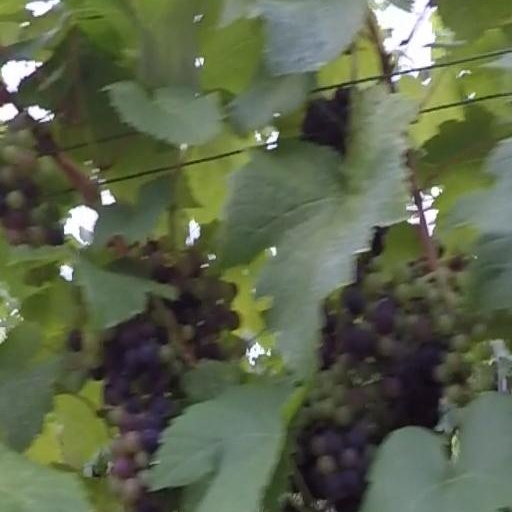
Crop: grape